Atkinson House (San Francisco, California)

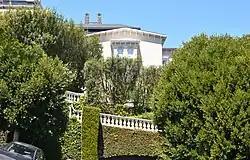
Atkinson House in 2019

The Atkinson House is a historic house built in 1853, and located in the Russian Hill area of San Francisco, California. It is one of the oldest residences in the city still standing (tied with the Tanforan Cottages), and possibly one of the first Italianate-style homes in the city. It is also known as the Katherine Atkinson House, and Atkinson-Escher House.